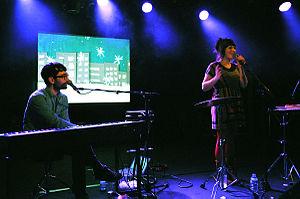
Groupe québécois Tricot Machine en concert à Strasbourg, Décembre 2009
Tricot machine est un groupe de musique québécois originaire de Trois-Rivières. Il est formé de Catherine Leduc et Matthieu Beaumont.